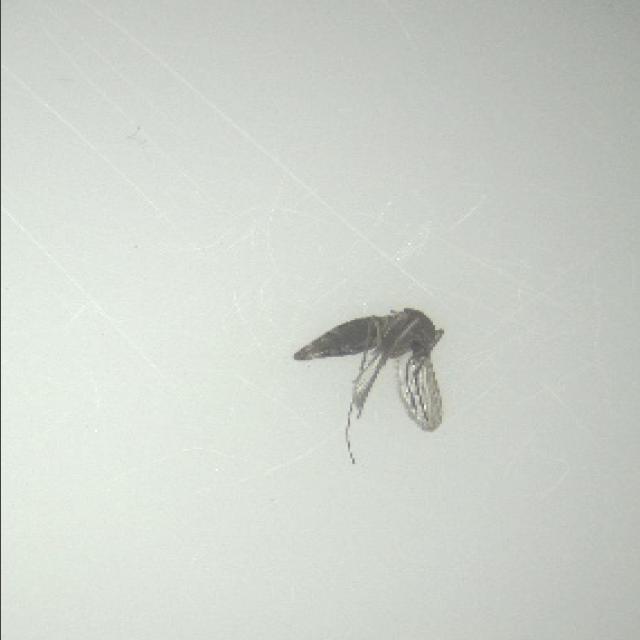
Species: culex_tritaeniorhynchus